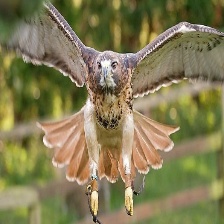
Species: RED TAILED HAWK
Scientific name: BUTEO JAMAICENSIS